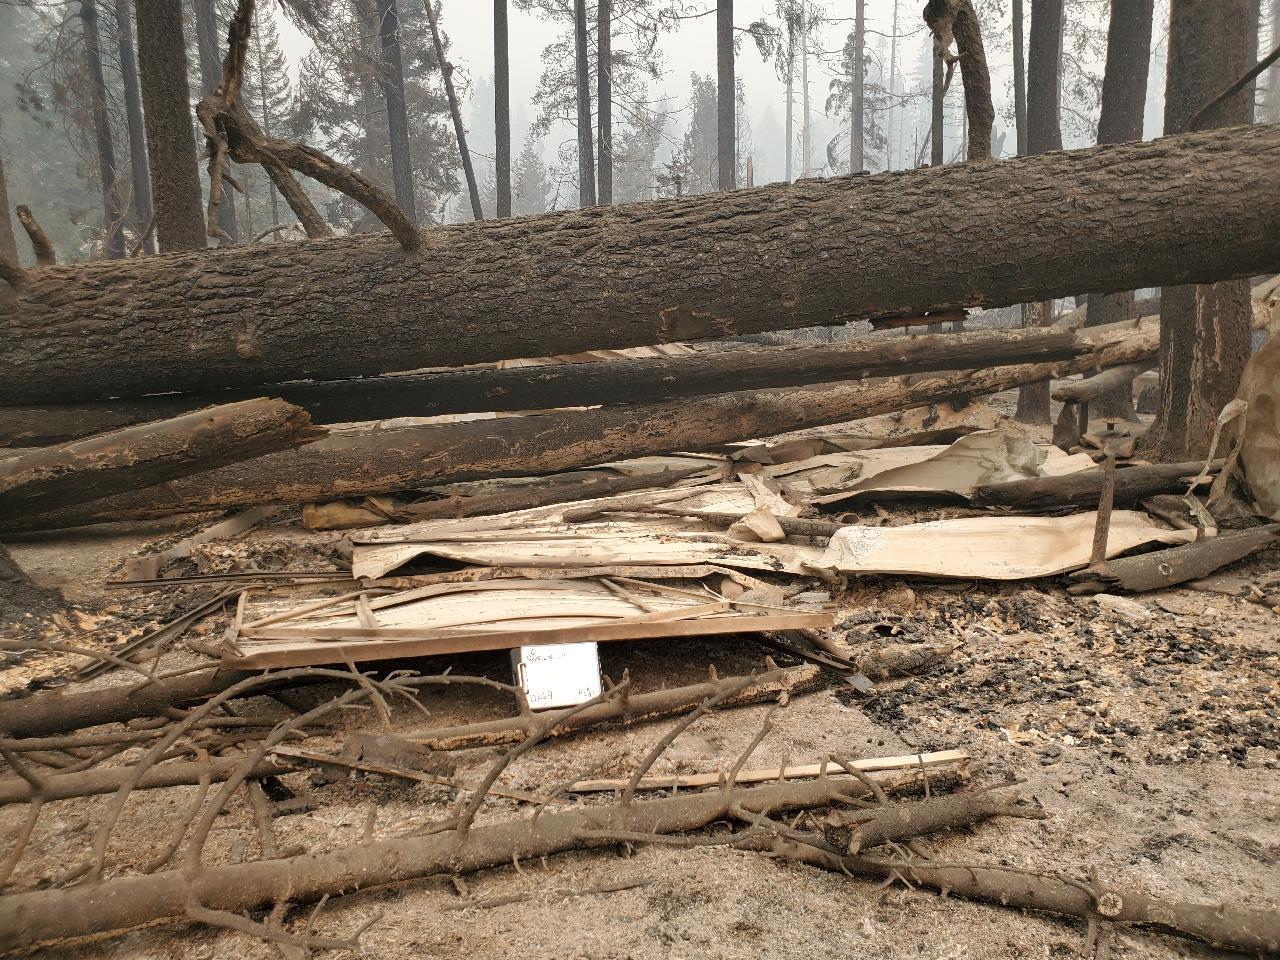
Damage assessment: destroyed